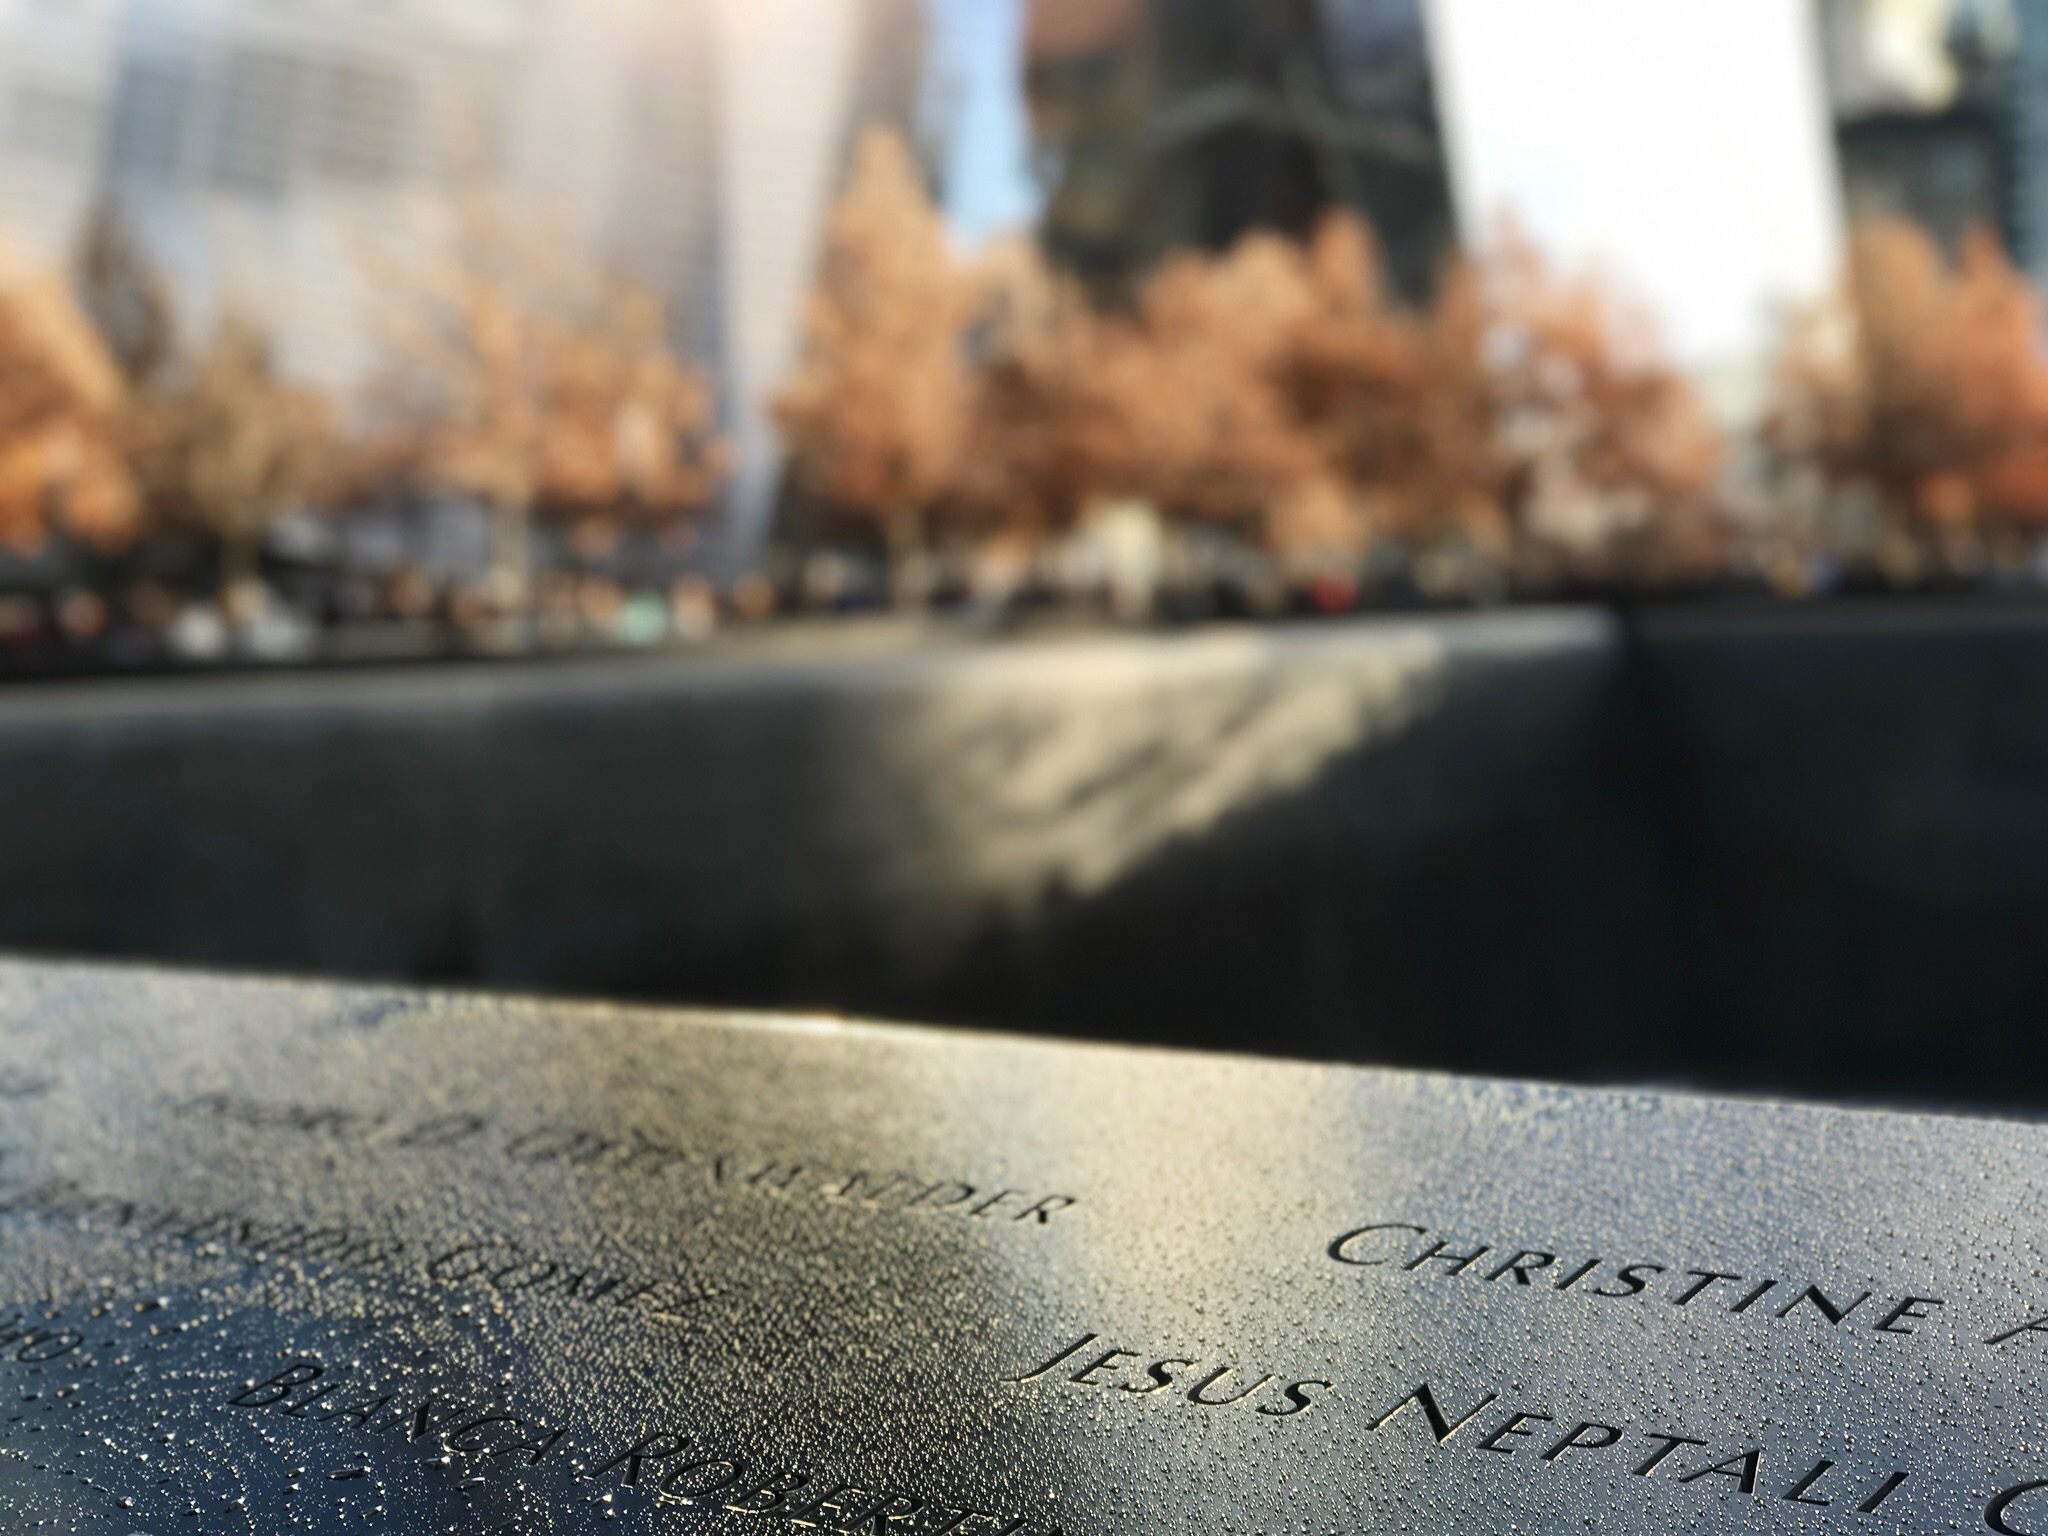
photography, leaf, reflection, color